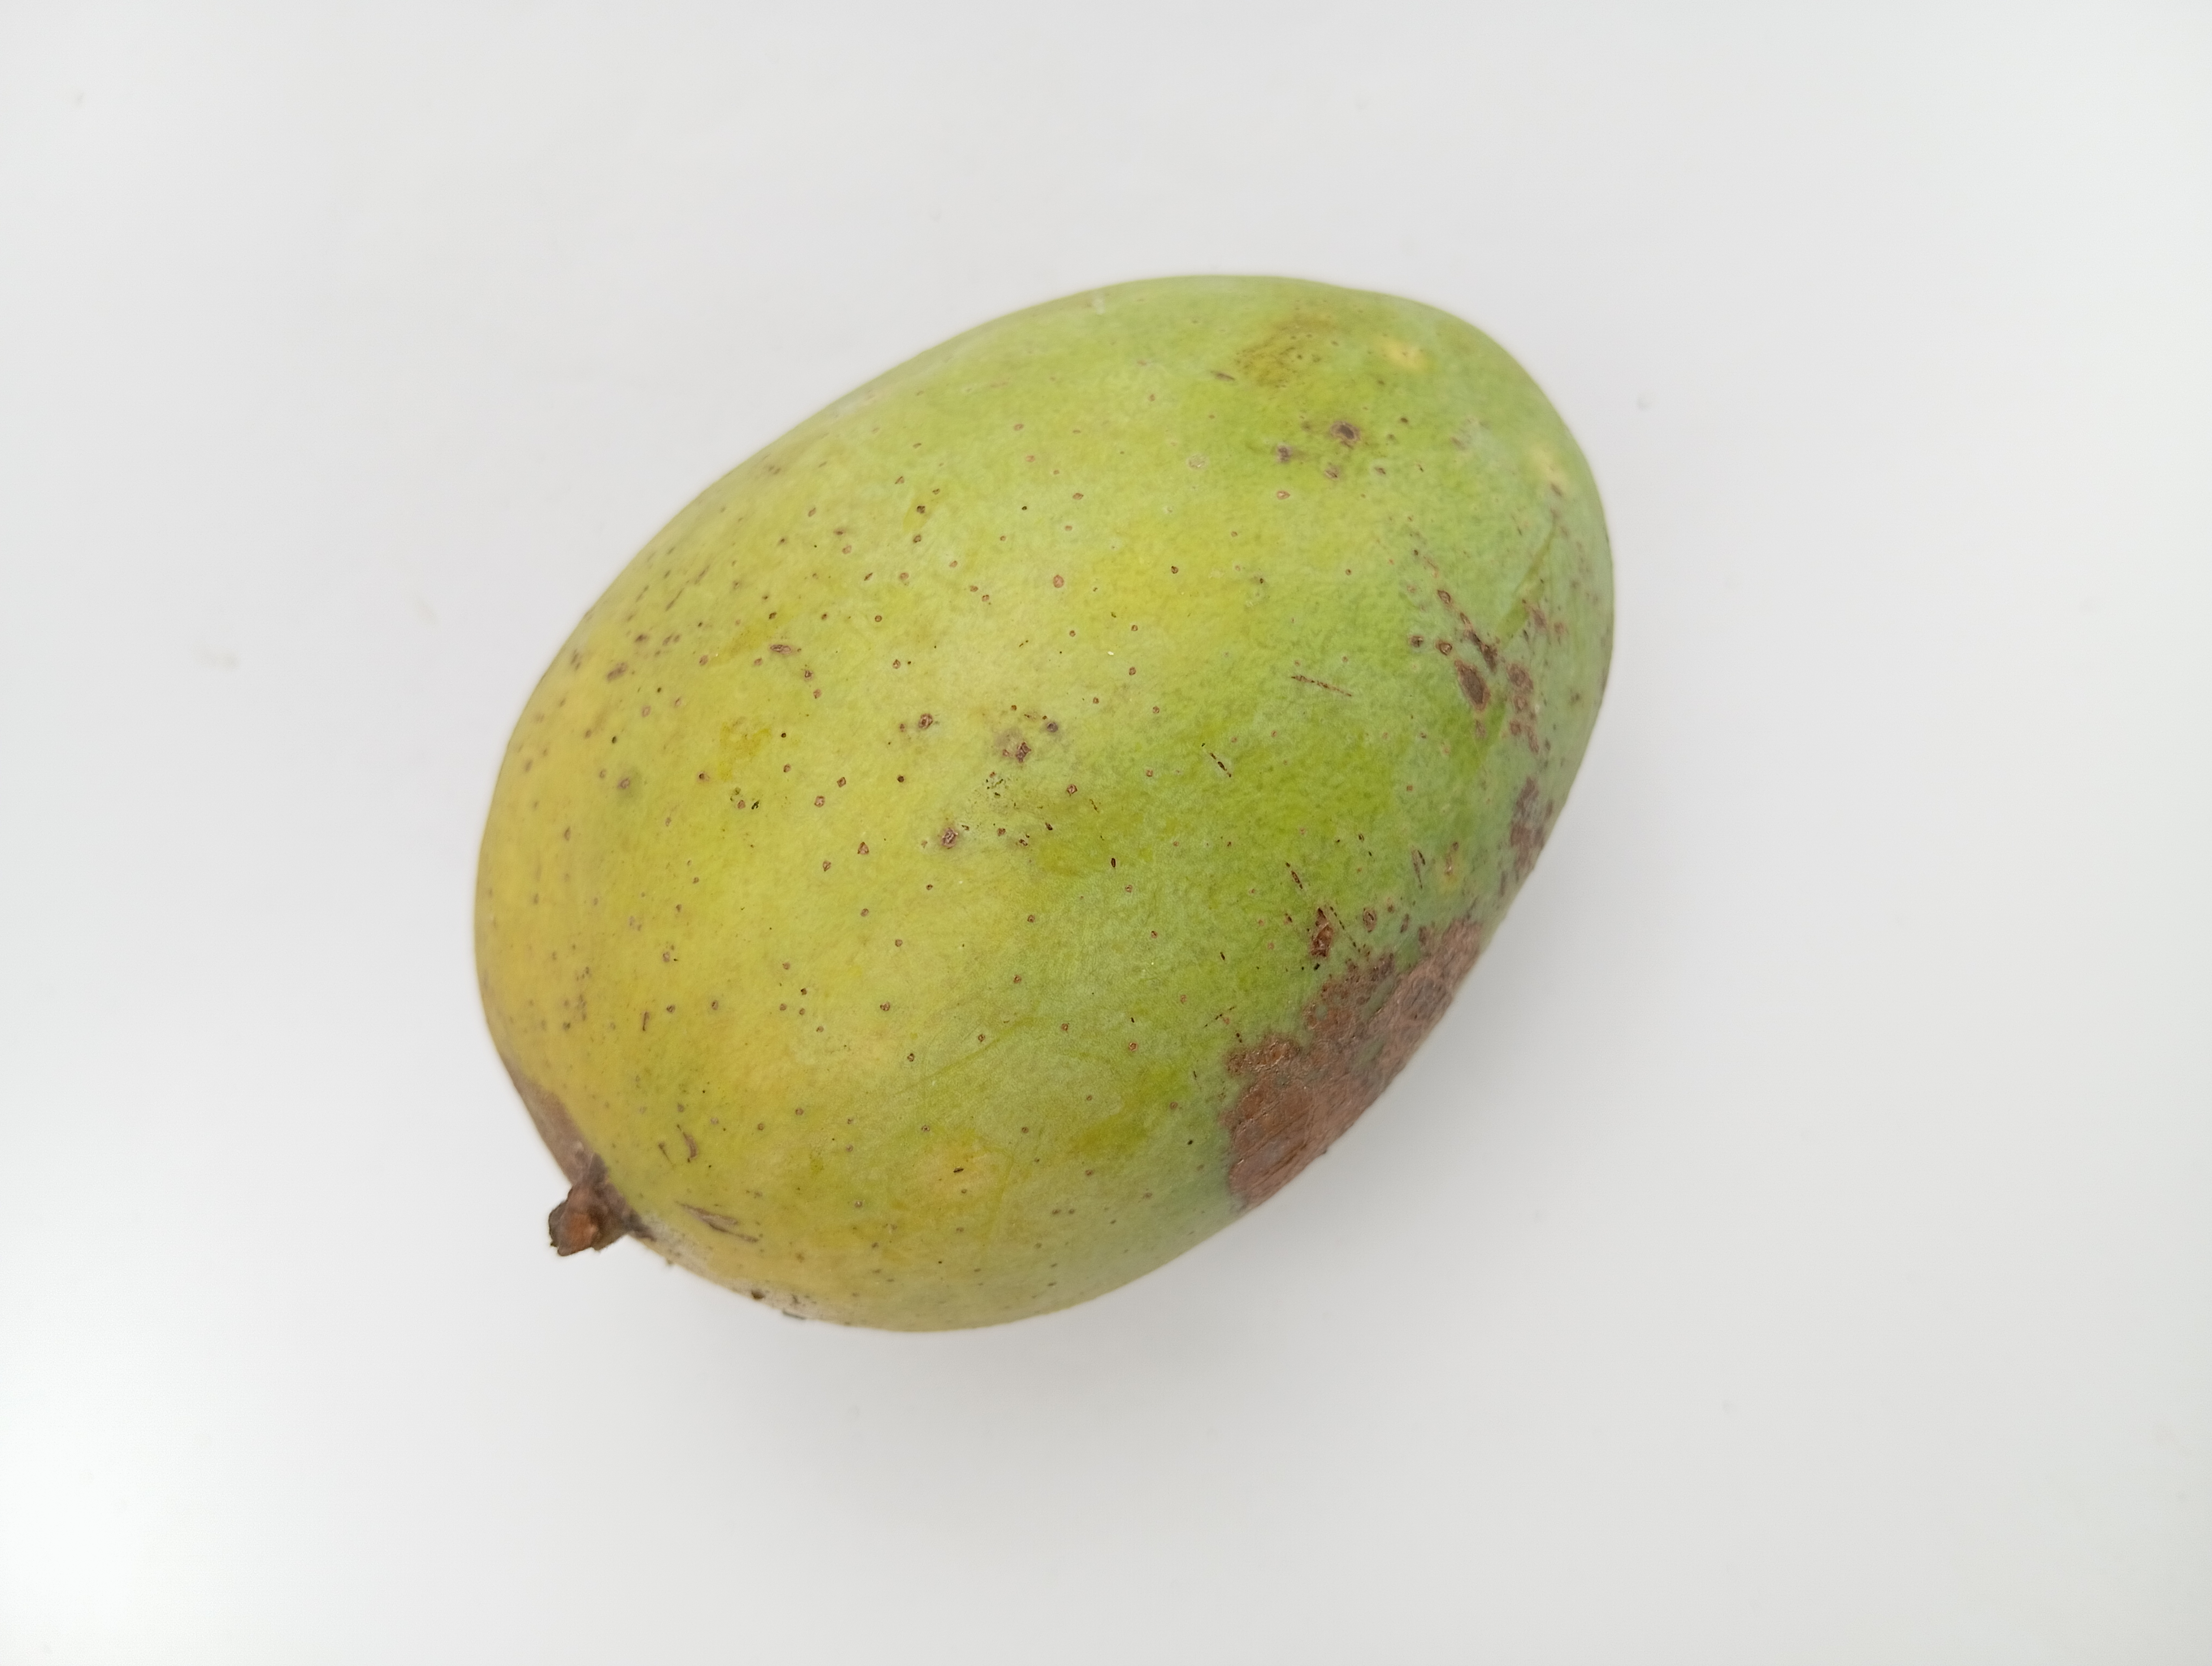
Mango variety: Langra